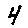
Label: 4